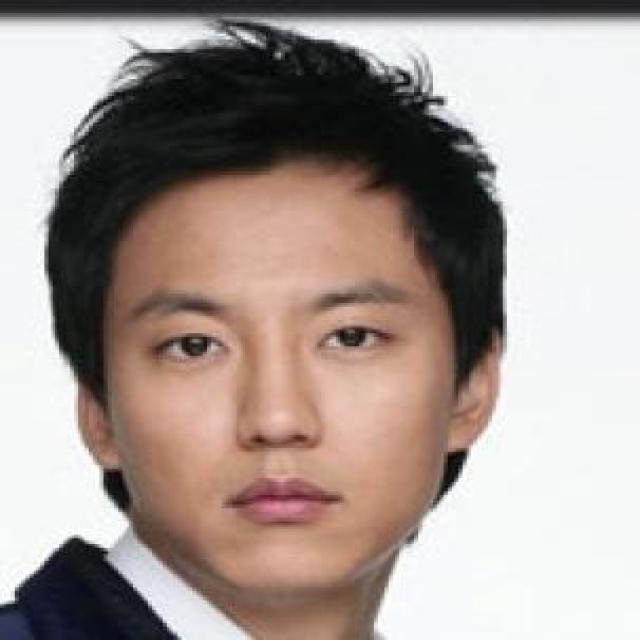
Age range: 21-44